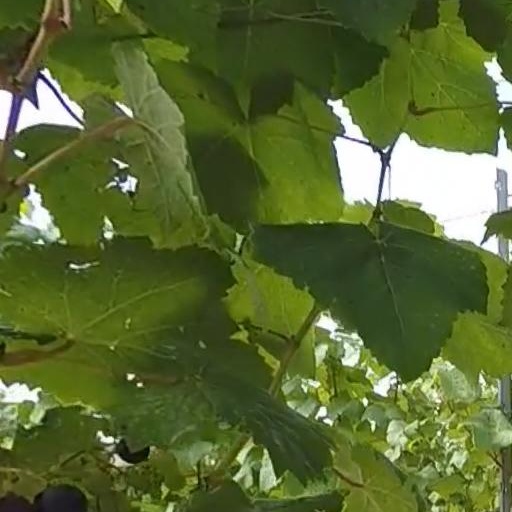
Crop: grape